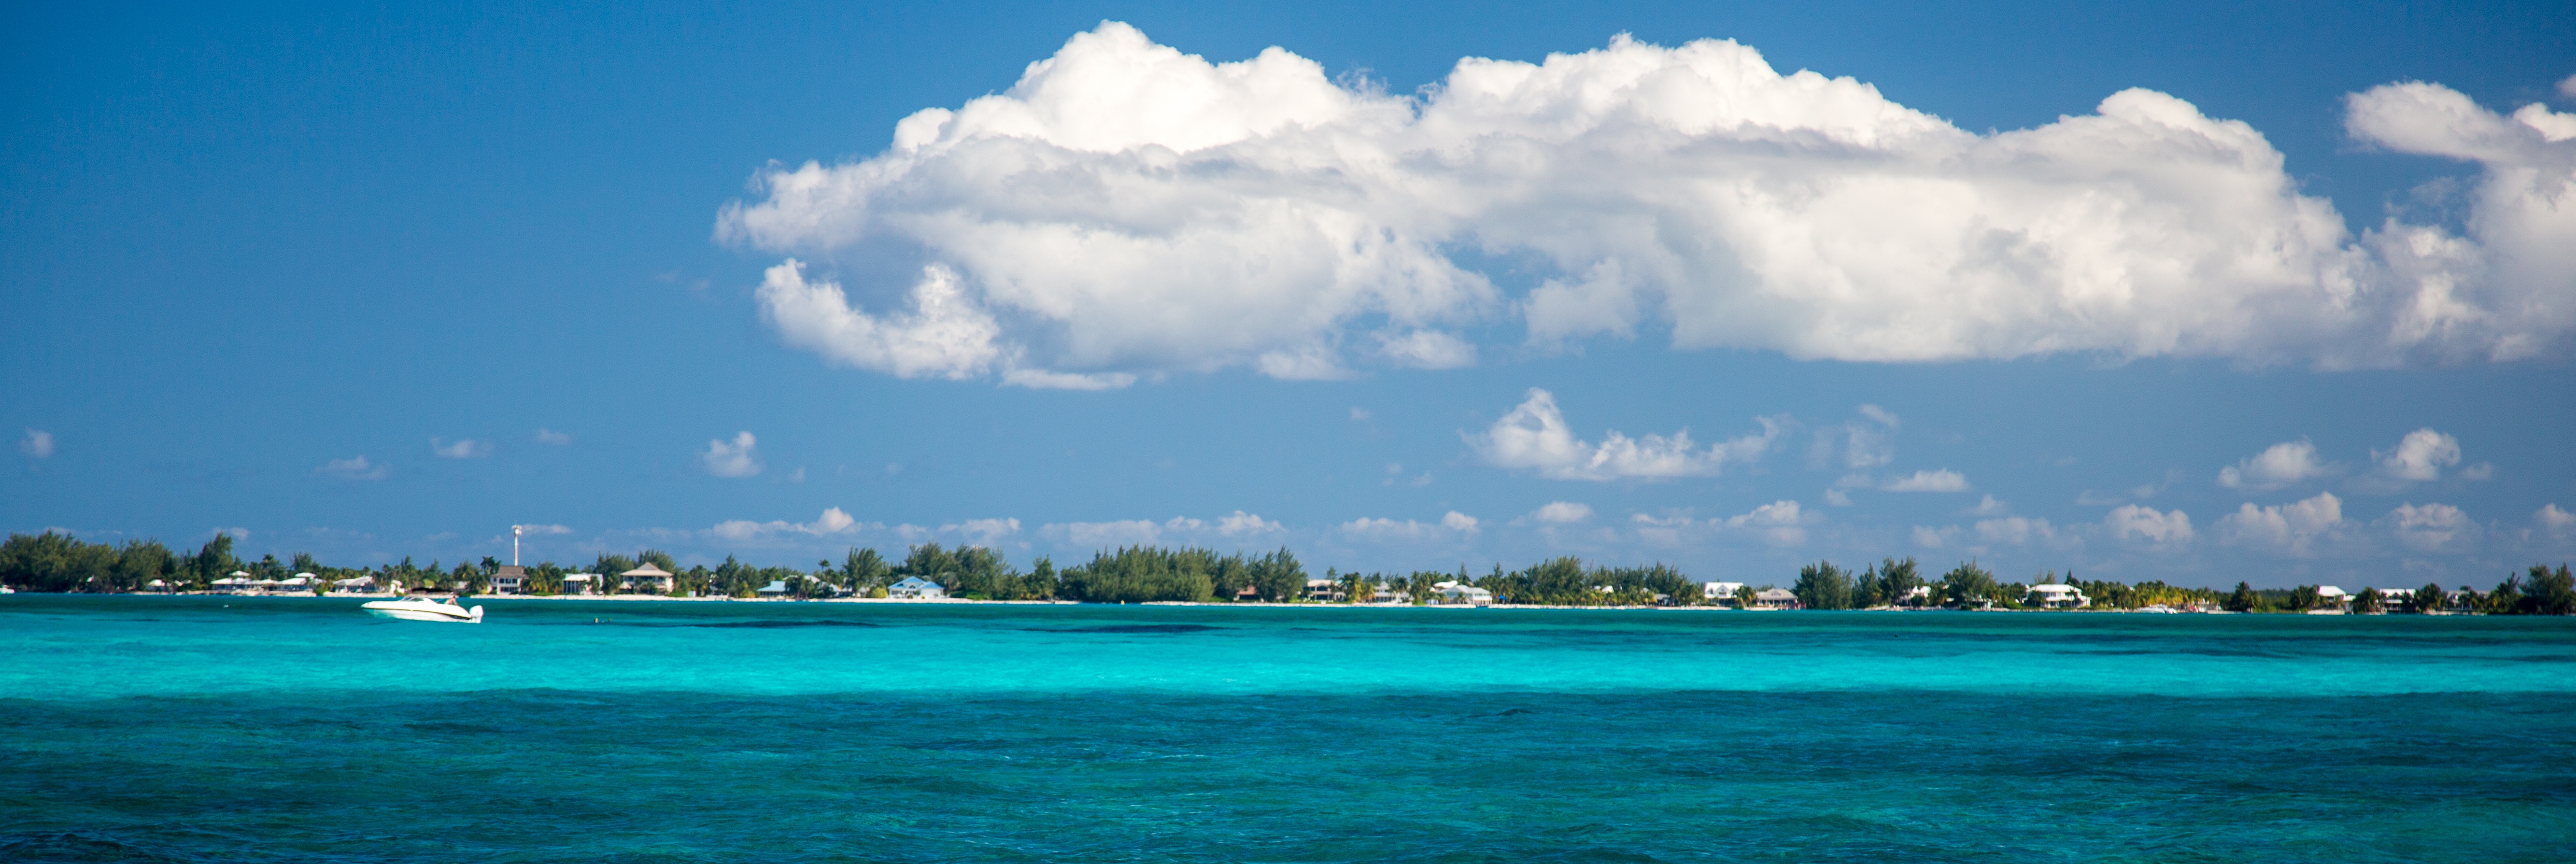
beach, sea, coast, water, ocean, horizon, cloud, sky, panorama, dusk, clear, lagoon, bay, island, caribbean, wind wave, grand cayman